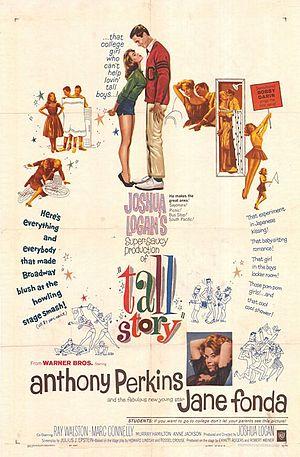
La Tête à l’envers est un film américain réalisé par Joshua Logan et sorti en 1960.